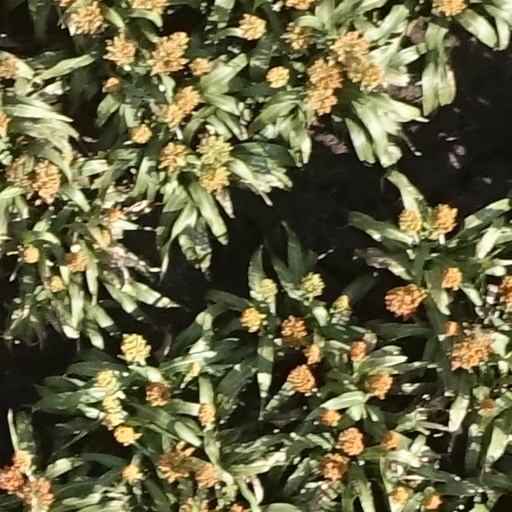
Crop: sorghum